Attica Market and Main Historic District

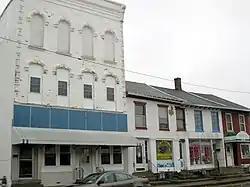
Market Street, Attica Market and Main Historic District, October 2009

Attica Market and Main Historic District is a national historic district in Attica, New York. The district encompasses 23 contributing buildings in the central business district of Attica. The district developed between about 1827 and 1915, and includes buildings in a variety of architectural styles including Greek Revival, Italianate, Second Empire, and Romanesque Revival. Notable buildings include the Farmer's Bank (1856), Walbridge Block (1853), Pfender Block (c. 1855), Young-Krauss Block (1907), Scott Building (1827), American Hall (1872), the Hardware Block (1853), and Masonic Temple (1908).